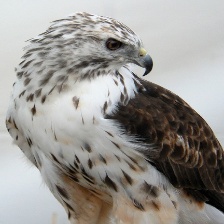
Species: RED TAILED HAWK
Scientific name: BUTEO JAMAICENSIS